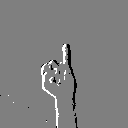
ASL letter: i